Anglo-American School of Moscow

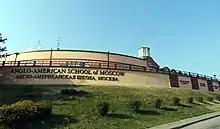
AAS campus with the sign

The high school offered the International Baccalaureate Diploma Programme, and a college-preparatory program leading to a high school diploma. The elementary school offered the International Baccalaureate Primary Years Programme. The school performed well.